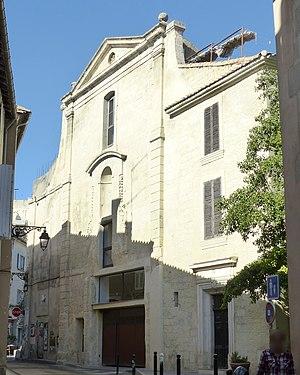
Arles (Bouches-du-Rhône, Provence, France), au cœur du quartier de la Roquette, ancienne église Sainte-Croix, aujourd'hui désacralisée, dont les parties les plus anciennes datent du XIIe siècle en tant que prieuré relevant de la cathédrale Saint-Trophime, au XIIIe siècle église de la plus étendue des deux paroisses du quartier du Vieux Bourg, actuelle Roquette
Pierre-Antoine Antonelle, né le 17 juin 1747 à Arles où il est mort le 26 novembre 1817, est un officier et homme politique français. Aristocrate, il défendit les idées de la Révolution, d’abord à Arles, puis en Provence et à Paris.